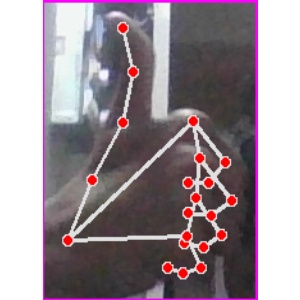
अक्षर: थ